Bread

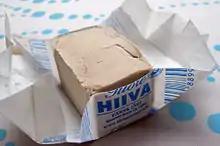
Compressed fresh yeast

Many breads are leavened by yeast. The yeast most commonly used for leavening bread is "Saccharomyces cerevisiae", the same species used for brewing cereal-based alcoholic beverages. This yeast ferments some of the sugars producing carbon dioxide. Commercial bakers often leaven their dough with commercially produced baker's yeast. Baker's yeast has the advantage of producing uniform, quick, and reliable results, because it is obtained from a pure culture. Many artisan bakers produce their own yeast with a growth culture. If kept in the right conditions, it provides leavening for many years.